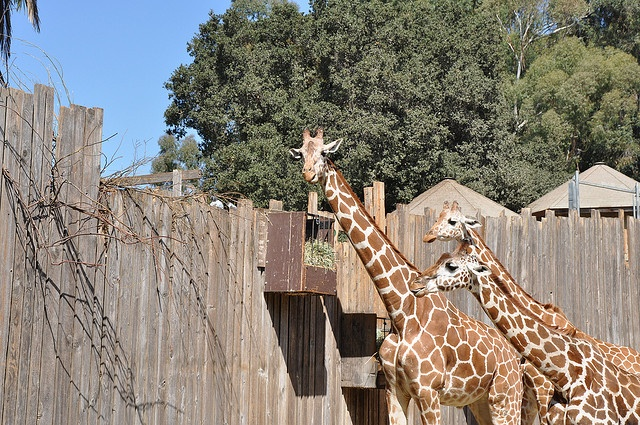
A group of giraffe standing next to a fence.
Three giraffes standing next to a feed box.
a couple of giraffes that are next to a fence
Three tall giraffes stand together beside a wood fence.
Several giraffes standing next to each other in a fenced in area.